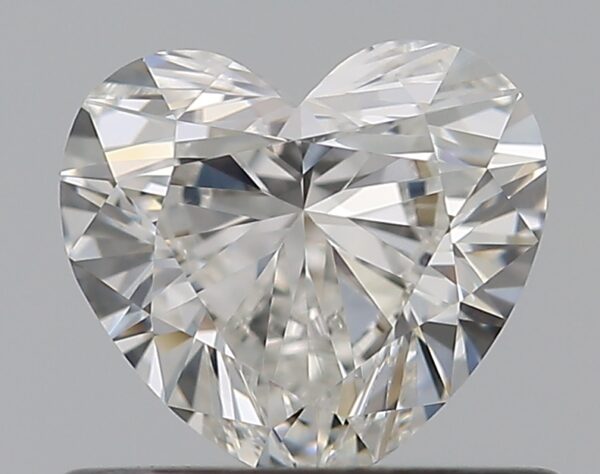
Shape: heart
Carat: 0.52
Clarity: IF
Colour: F
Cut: EX
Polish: EX
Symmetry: EX
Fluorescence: N
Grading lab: GIA
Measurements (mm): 4.99 x 5.45 x 3.09